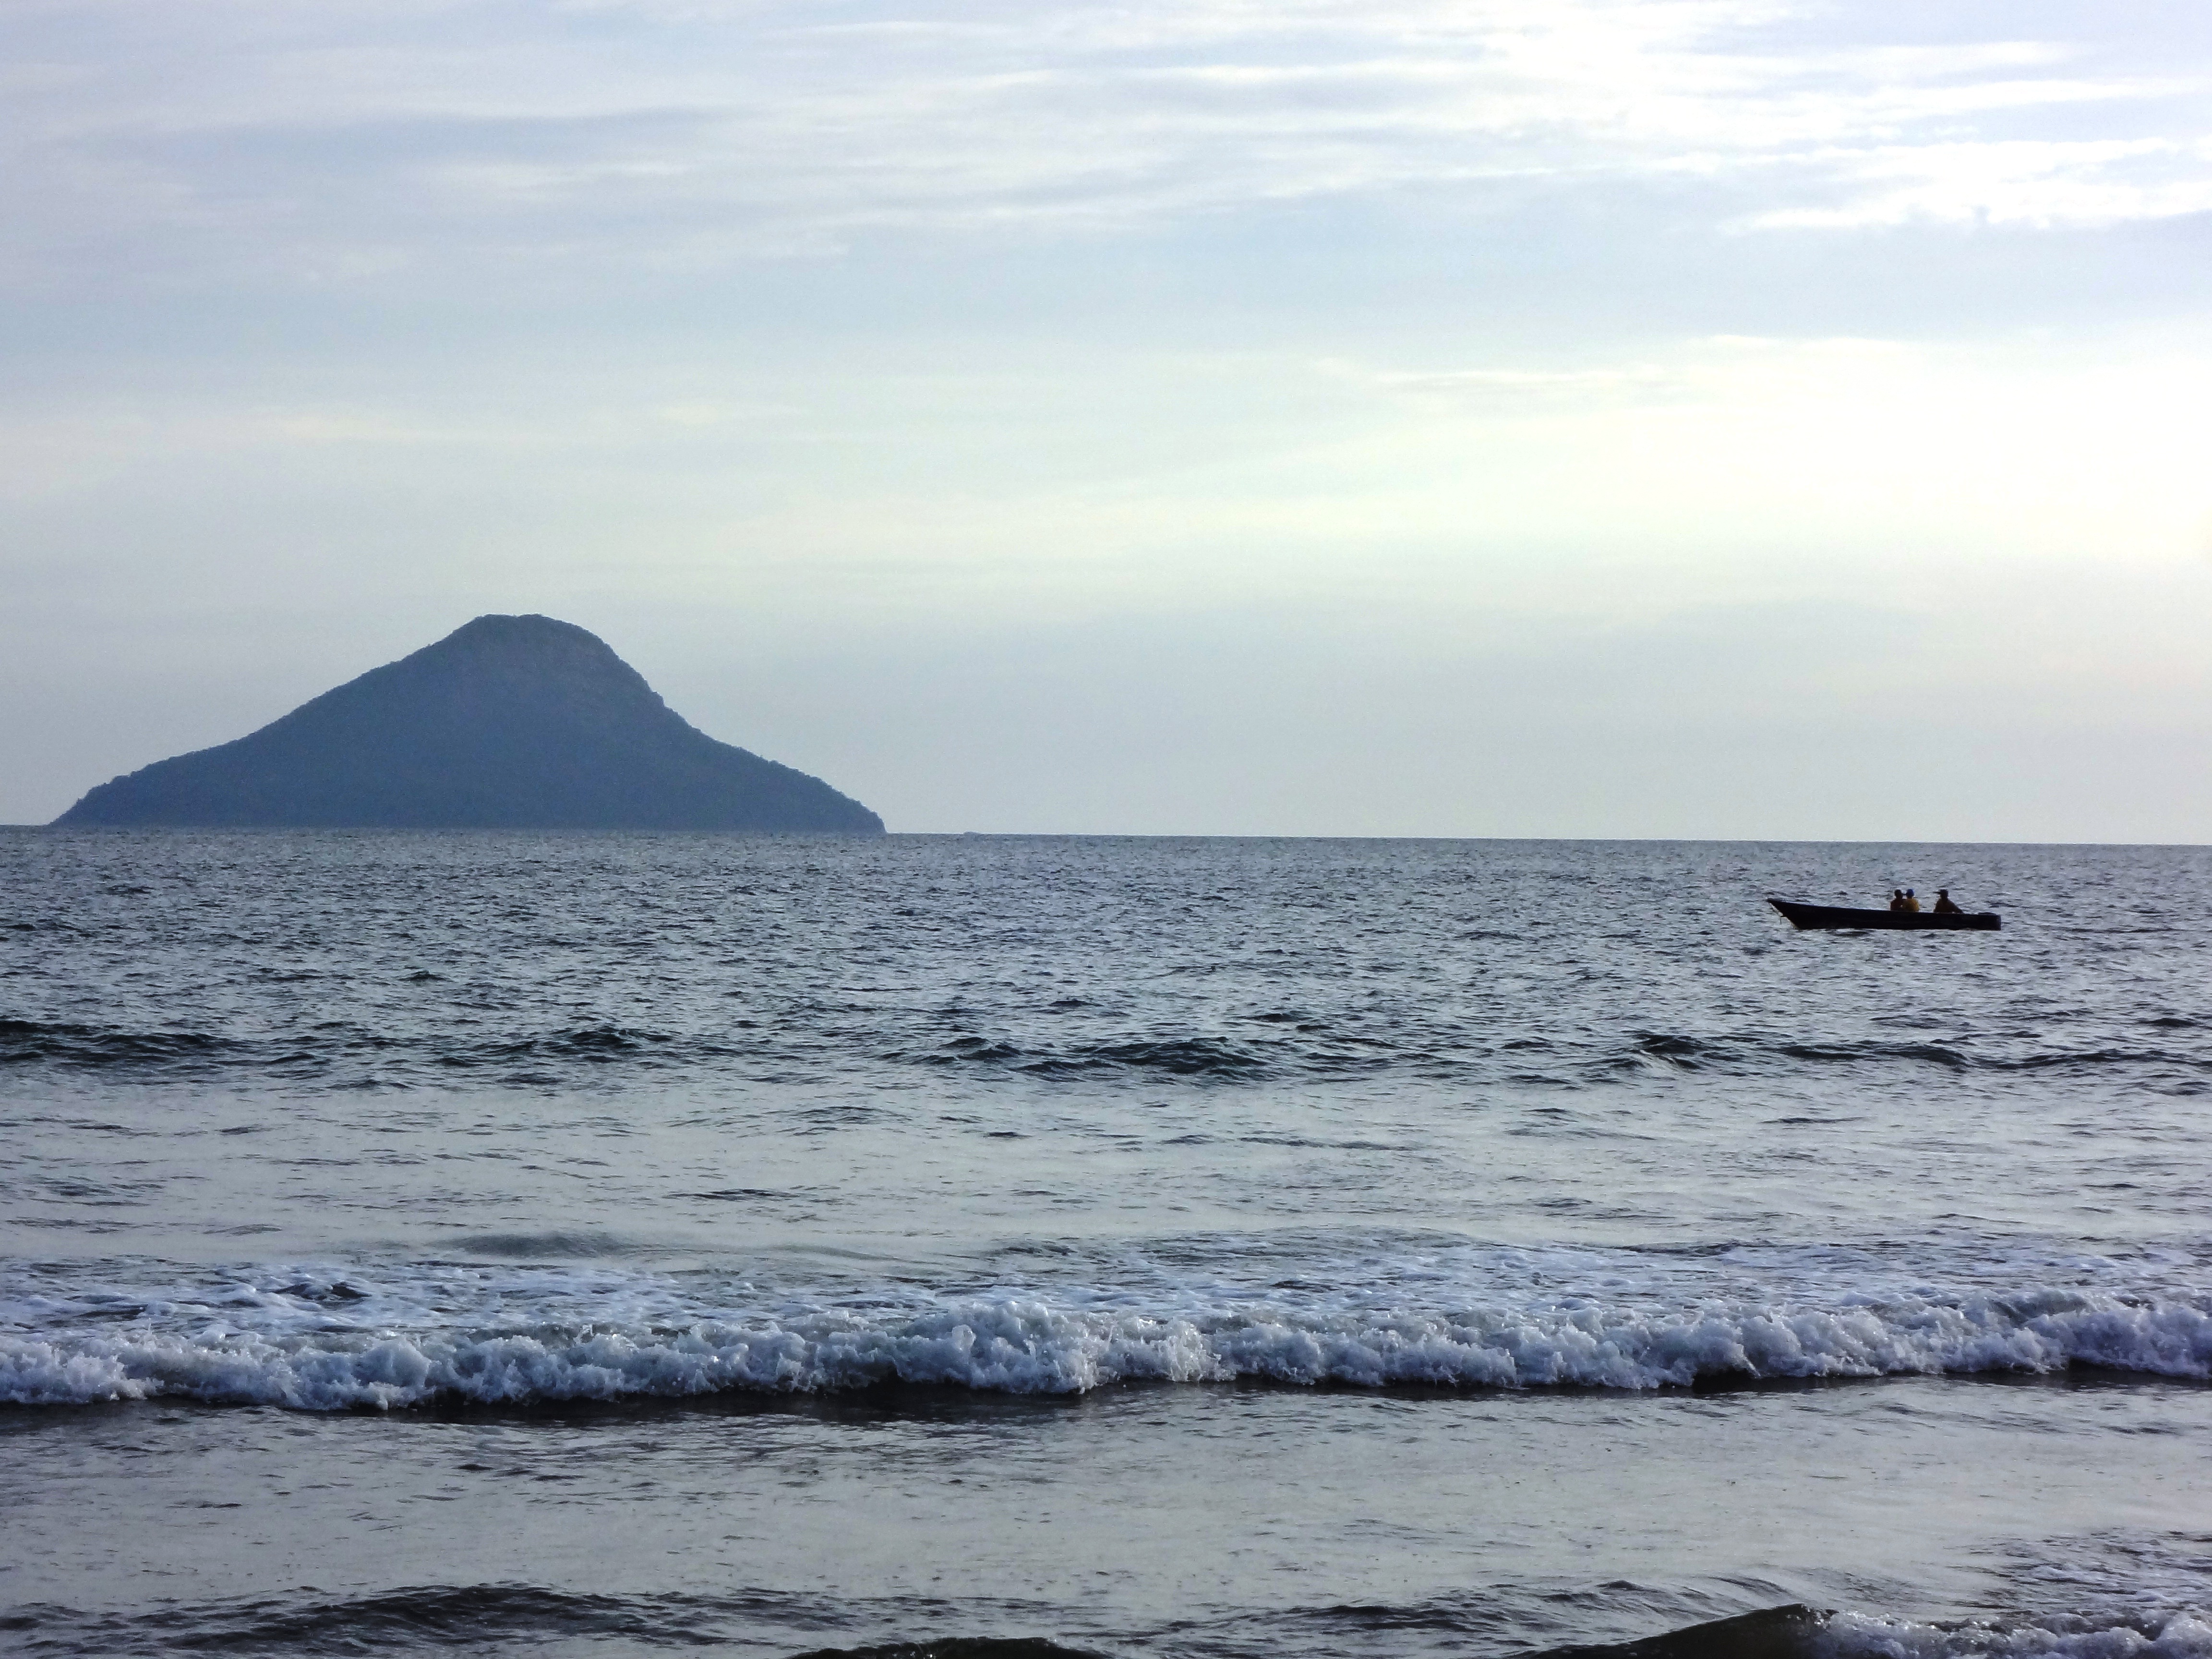
beach, sea, coast, rock, ocean, horizon, shore, wave, summer, bay, body of water, waves, holidays, mar, quiet, cape, beira mar, wind wave